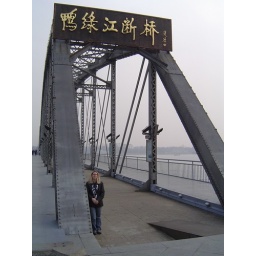
jennifer in front of the bridge sign stating that it is the broken bridge.